EuroPride

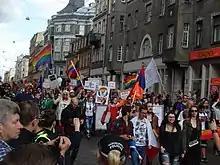
EuroPride in Riga in 2015

The 2016 EuroPride returned to Amsterdam. UK singer/songwriter Tara McDonald sang her single "I Need A Miracle" which was chosen as the EuroPride anthem and was remixed by Gregor Salto.